Red Barn (Okeechobee, Florida)

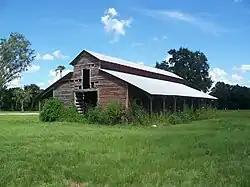

The Red Barn is a historic barn located on the Brighton Seminole Indian Reservation in Glades County, Florida. It was built in 1941 with help from the Civilian Conservation Corps to serve the Seminole cattle business. It has a dirt floor and rests on a concrete block foundation. Its roof was replaced with a metal one after Hurricane Wilma in 2005. On December 24, 2008, it was added to the National Register of Historic Places.